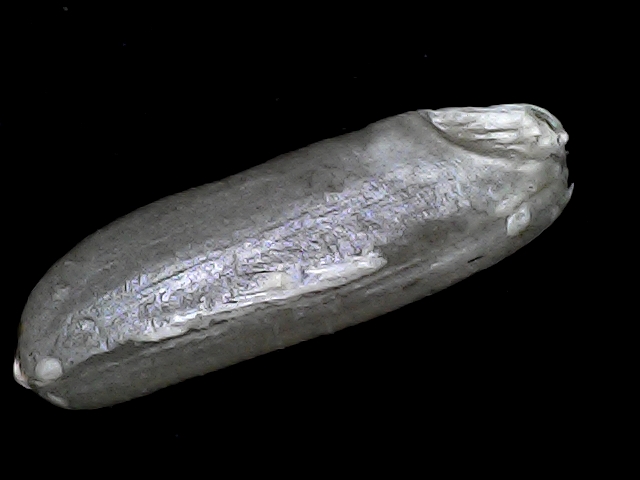
Rice variety: BD85